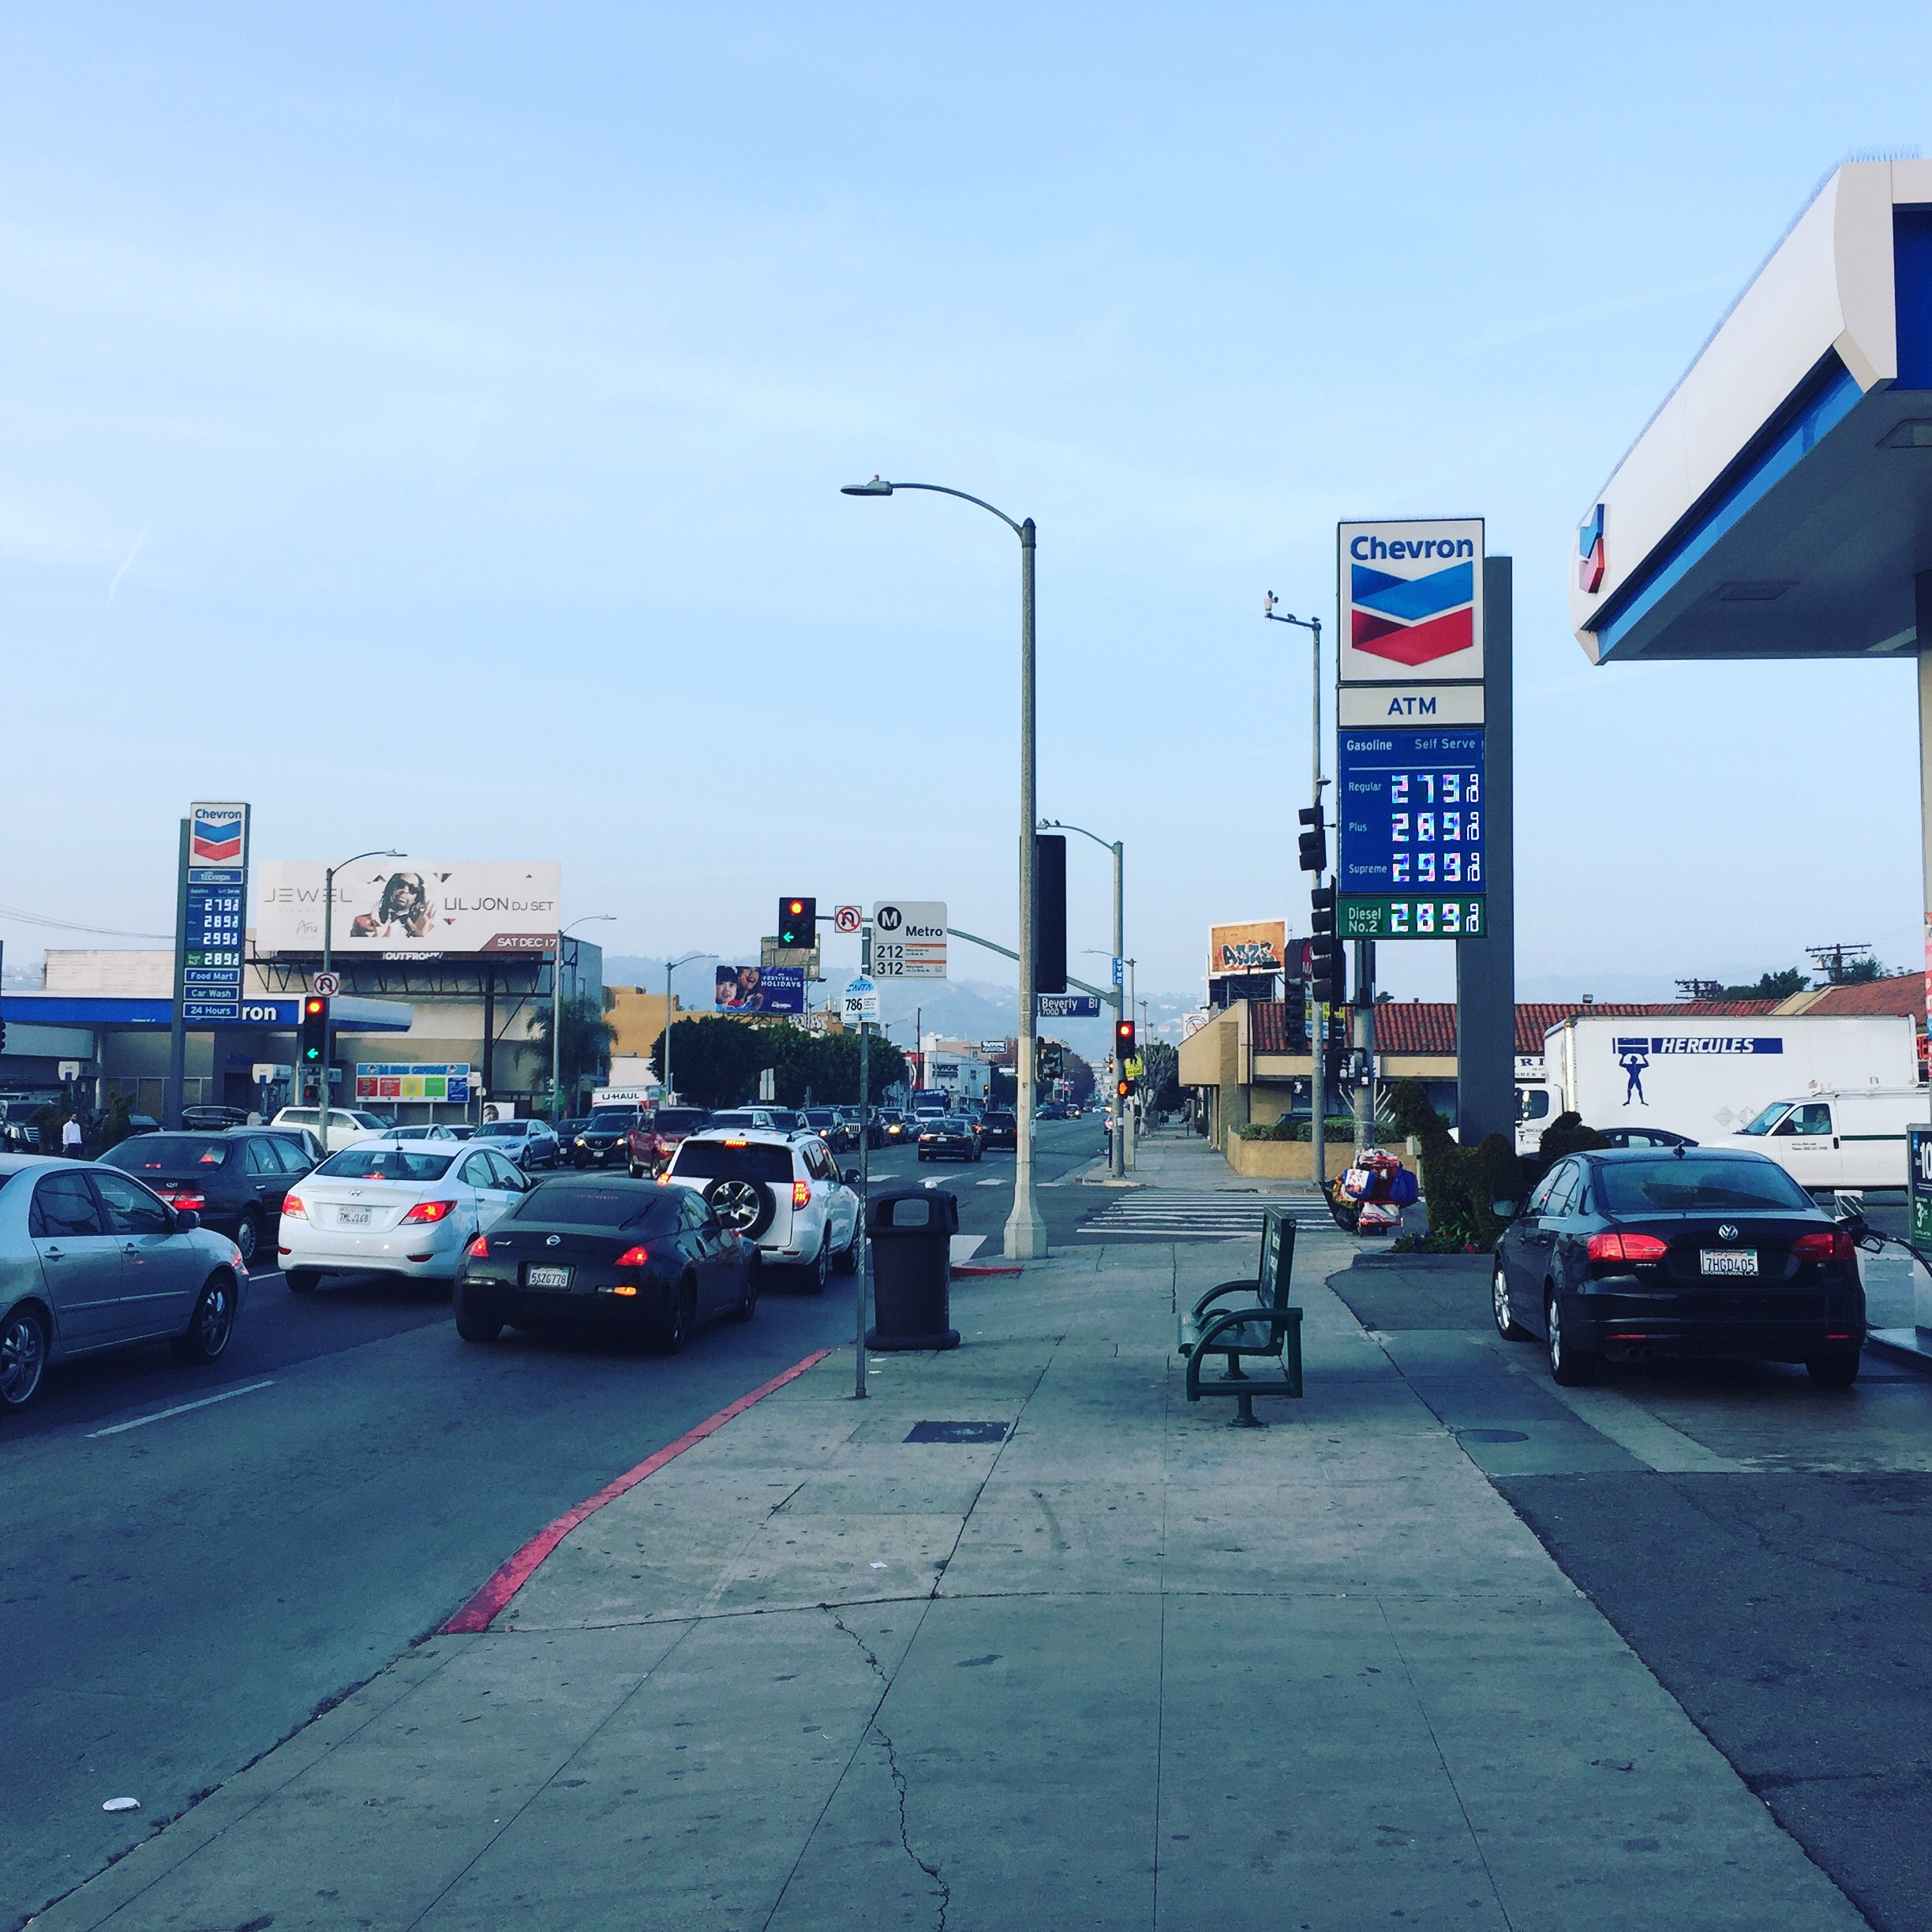
iphone, road, shore, highway, city, downtown, transport, vehicle, lane, parking lot, public transport, infrastructure, instagram, argentina, 348, iphoneography, project365, squareformat, rodrigoparedes, buenosaires, ar, 160378, 160378com, www160378com, iphone6plus, controlled access highway